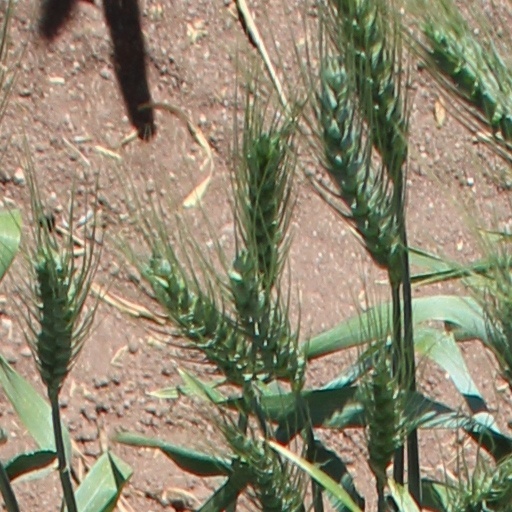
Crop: wheat